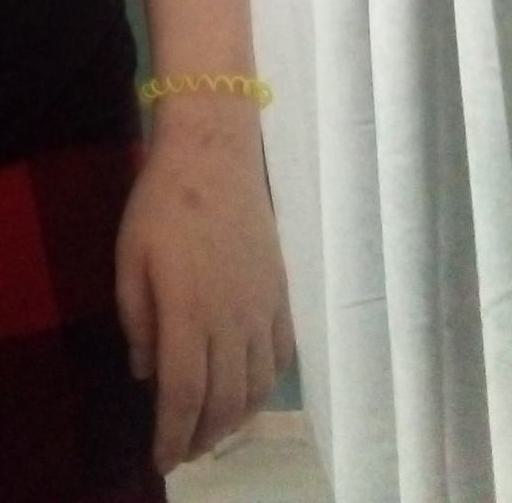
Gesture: no_gesture